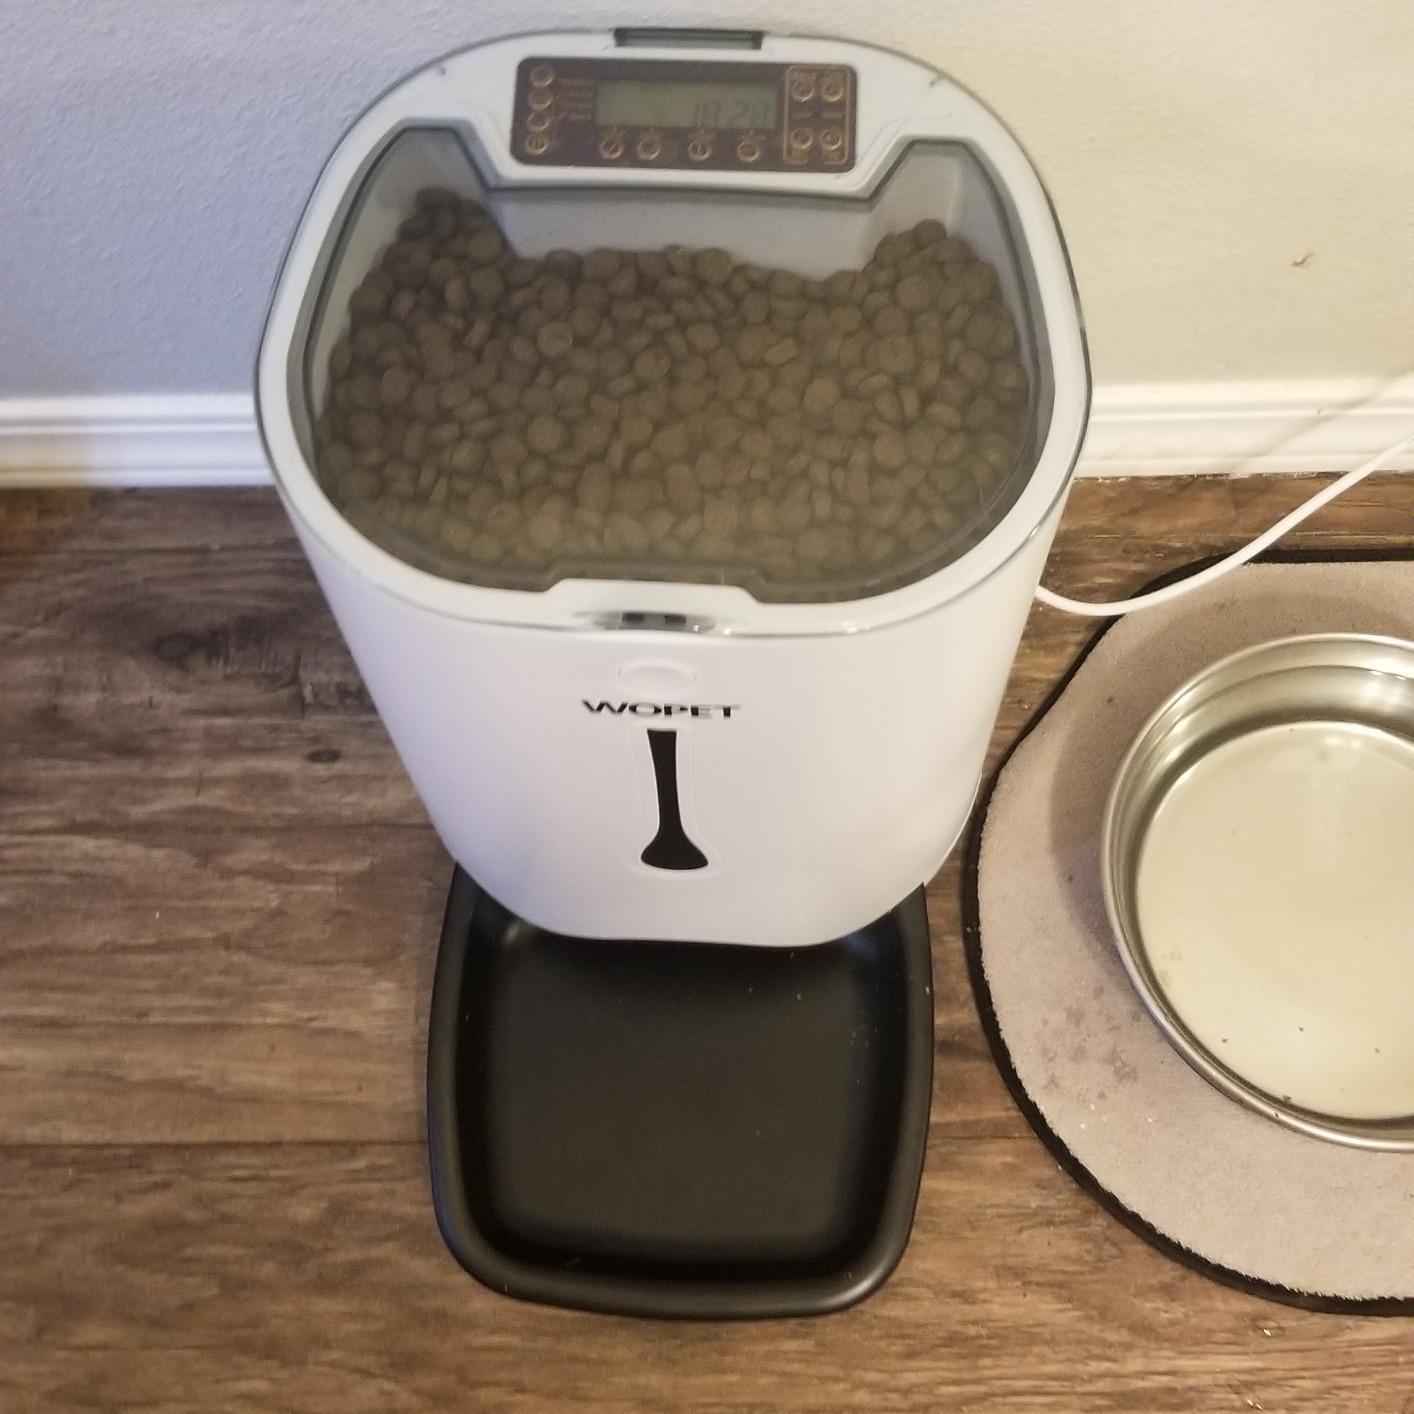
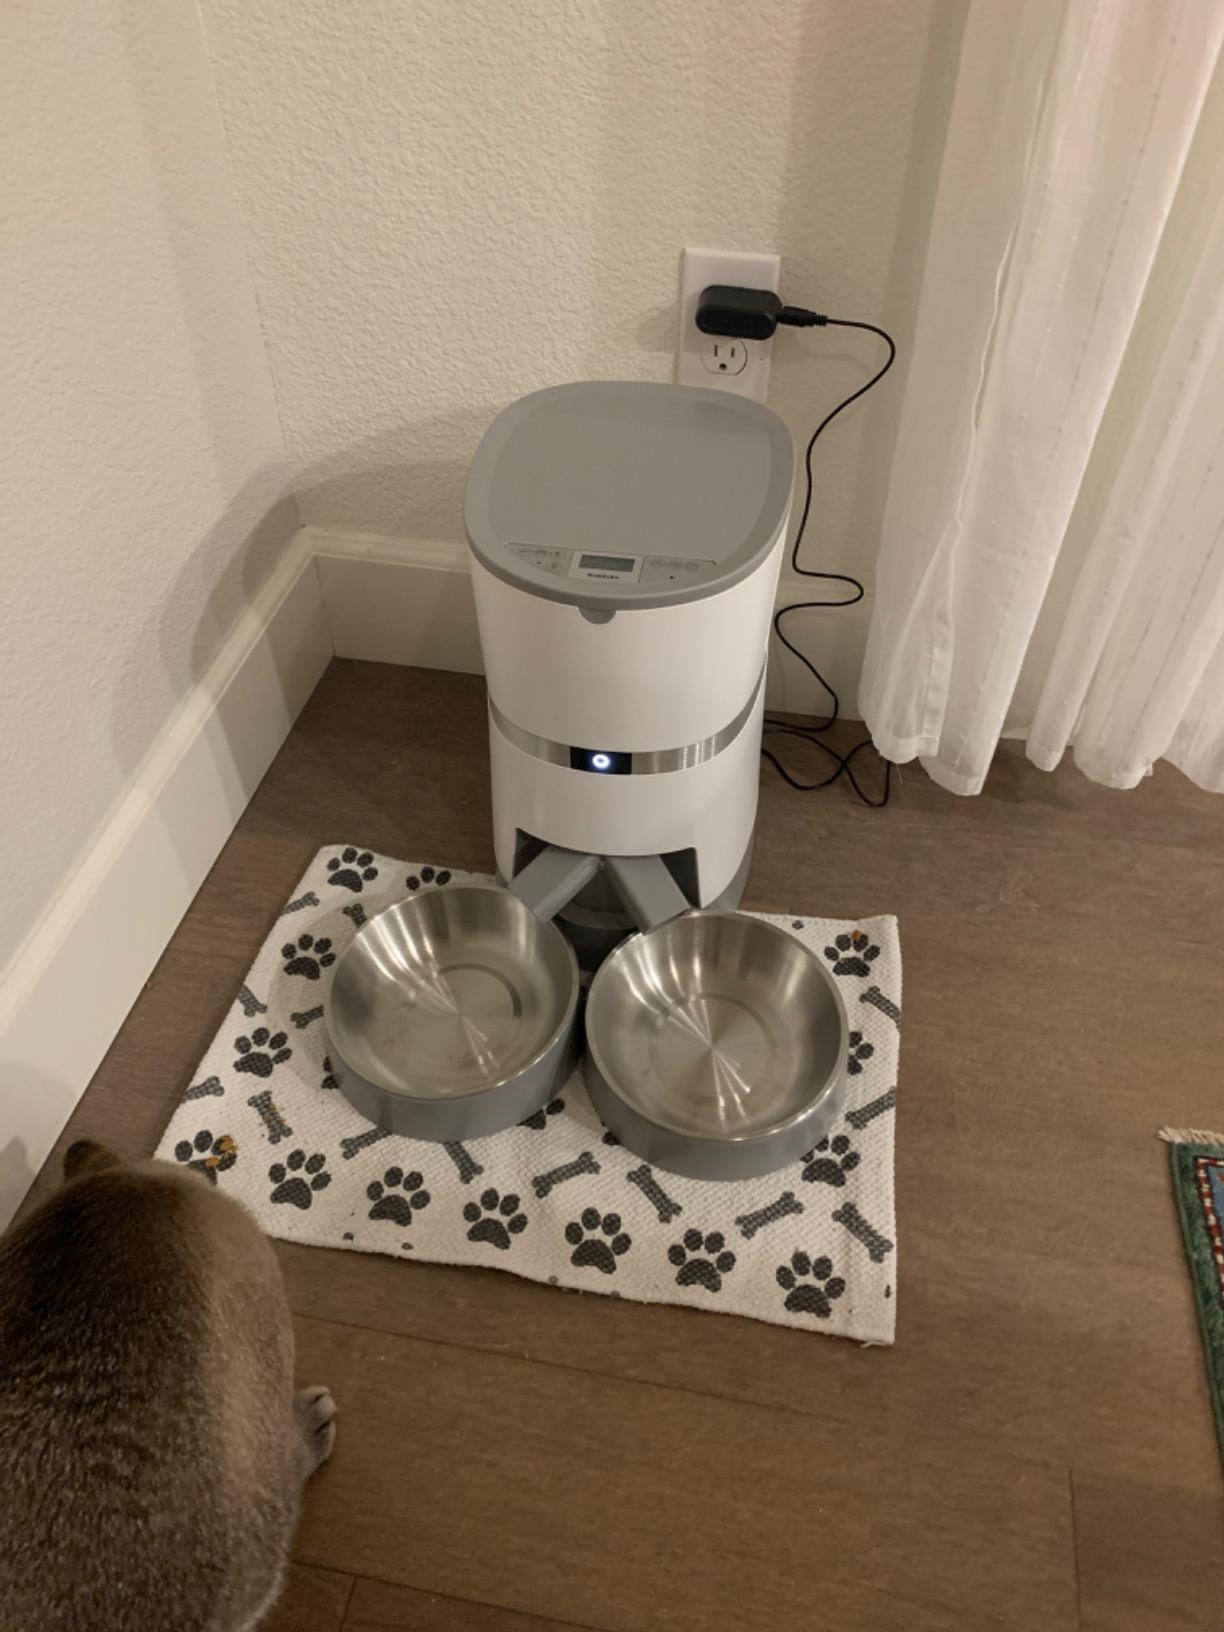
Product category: items_feeder
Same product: no